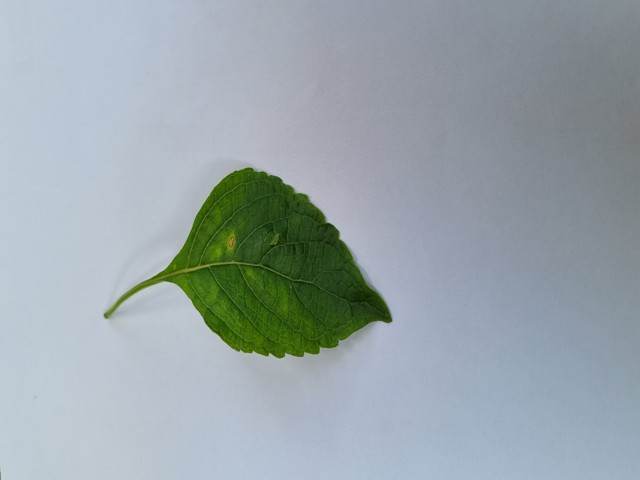
Plant: ramtulsi